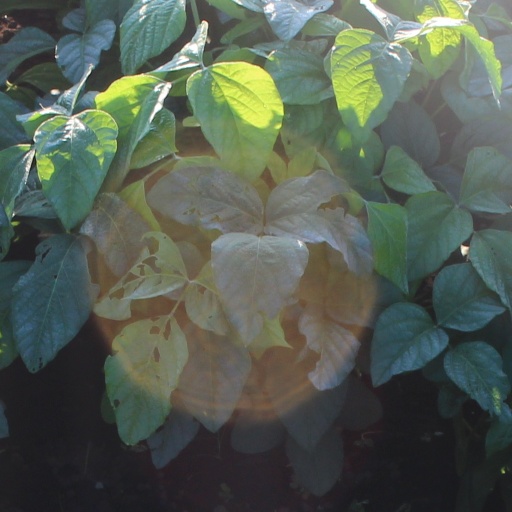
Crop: soybean